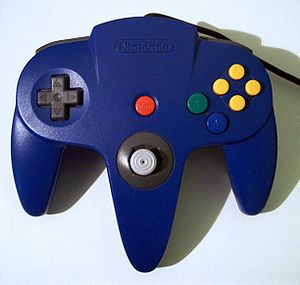
Super Mario 64 / Opbygning / Styring
Med den blå A-knap kan man aktivere Marios forskellige hop, og den analoge styrepind gør det muligt at bestemme hvilken retning Mario skal gå.
Super Mario 64 er et platformspil til Nintendo 64. Spillet blev udgivet i Japan den 23. juni 1996, i Nordamerika den 29. september 1996 og i Europa den 1. marts 1997. Sammen med Pilotwings 64 var det en af lanceringstitlerne til den dengang nye spillekonsol. Spillet er solgt i over elleve millioner eksemplarer i alt, og per 25. september 2007 var det det syvendebedst sælgende computerspil i USA.